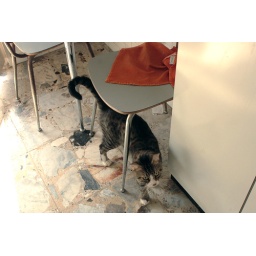
the cat is under the chair